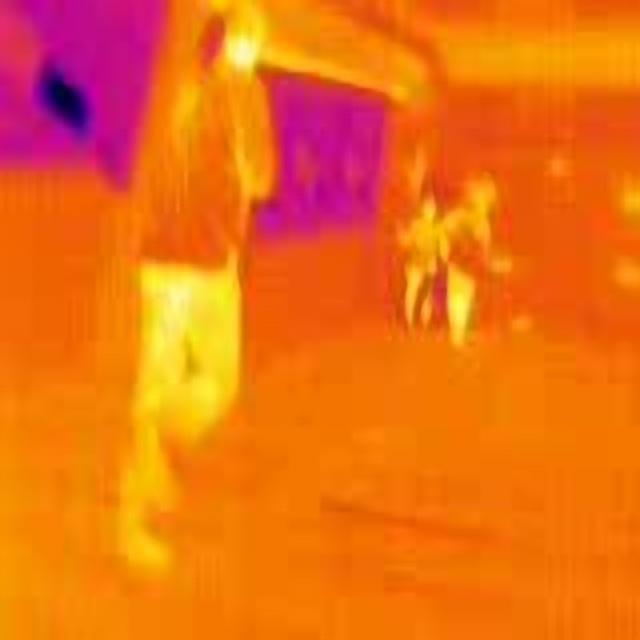
Detected objects:
label: person
label: person
label: person